Velafrons

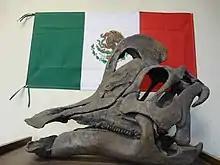
Skull of "Velafrons"

Largescale paleontological expeditions of the Cerro del Pueblo Formation in Coahuila began in 1986 with an expedition by the Royal Ontario Museum, which focused on a hadrosaurid bonebed near Presa de San Antonio. Subsequently, Dinamation International Society established multiple quarries around Rincon Colorado, including quarry 7A excavated from 1992 to 2001 where a mostly complete skeleton lacking a skull was found. In 2002 excavations of quarry 7A were restarted by the Utah Museum of Natural History, Royal Tyrrell Museum of Palaeontology and Museo del Desierto, where a disarticulated skull and partial skeleton was found within a calcareous grey mudstone by Hernández-Rivera. From magnetostratigraphy, the Cerro de Pueblo Formation is around 73.5 million years old, with the skeleton from around above the base of the formation. The skeleton and skull, CPC-59, was described in 2007 by American paleontologist Terry Gates and colleagues as the holotype of the new taxon "Velafrons coahuilensis", the first new genus of lambeosaurine from North America in over 70 years. The genus name combines the Spanish word "vela" and Latin word "frons" as "sailed forehead" in reference to the cranial crest, while the species name means "from Coahuila".